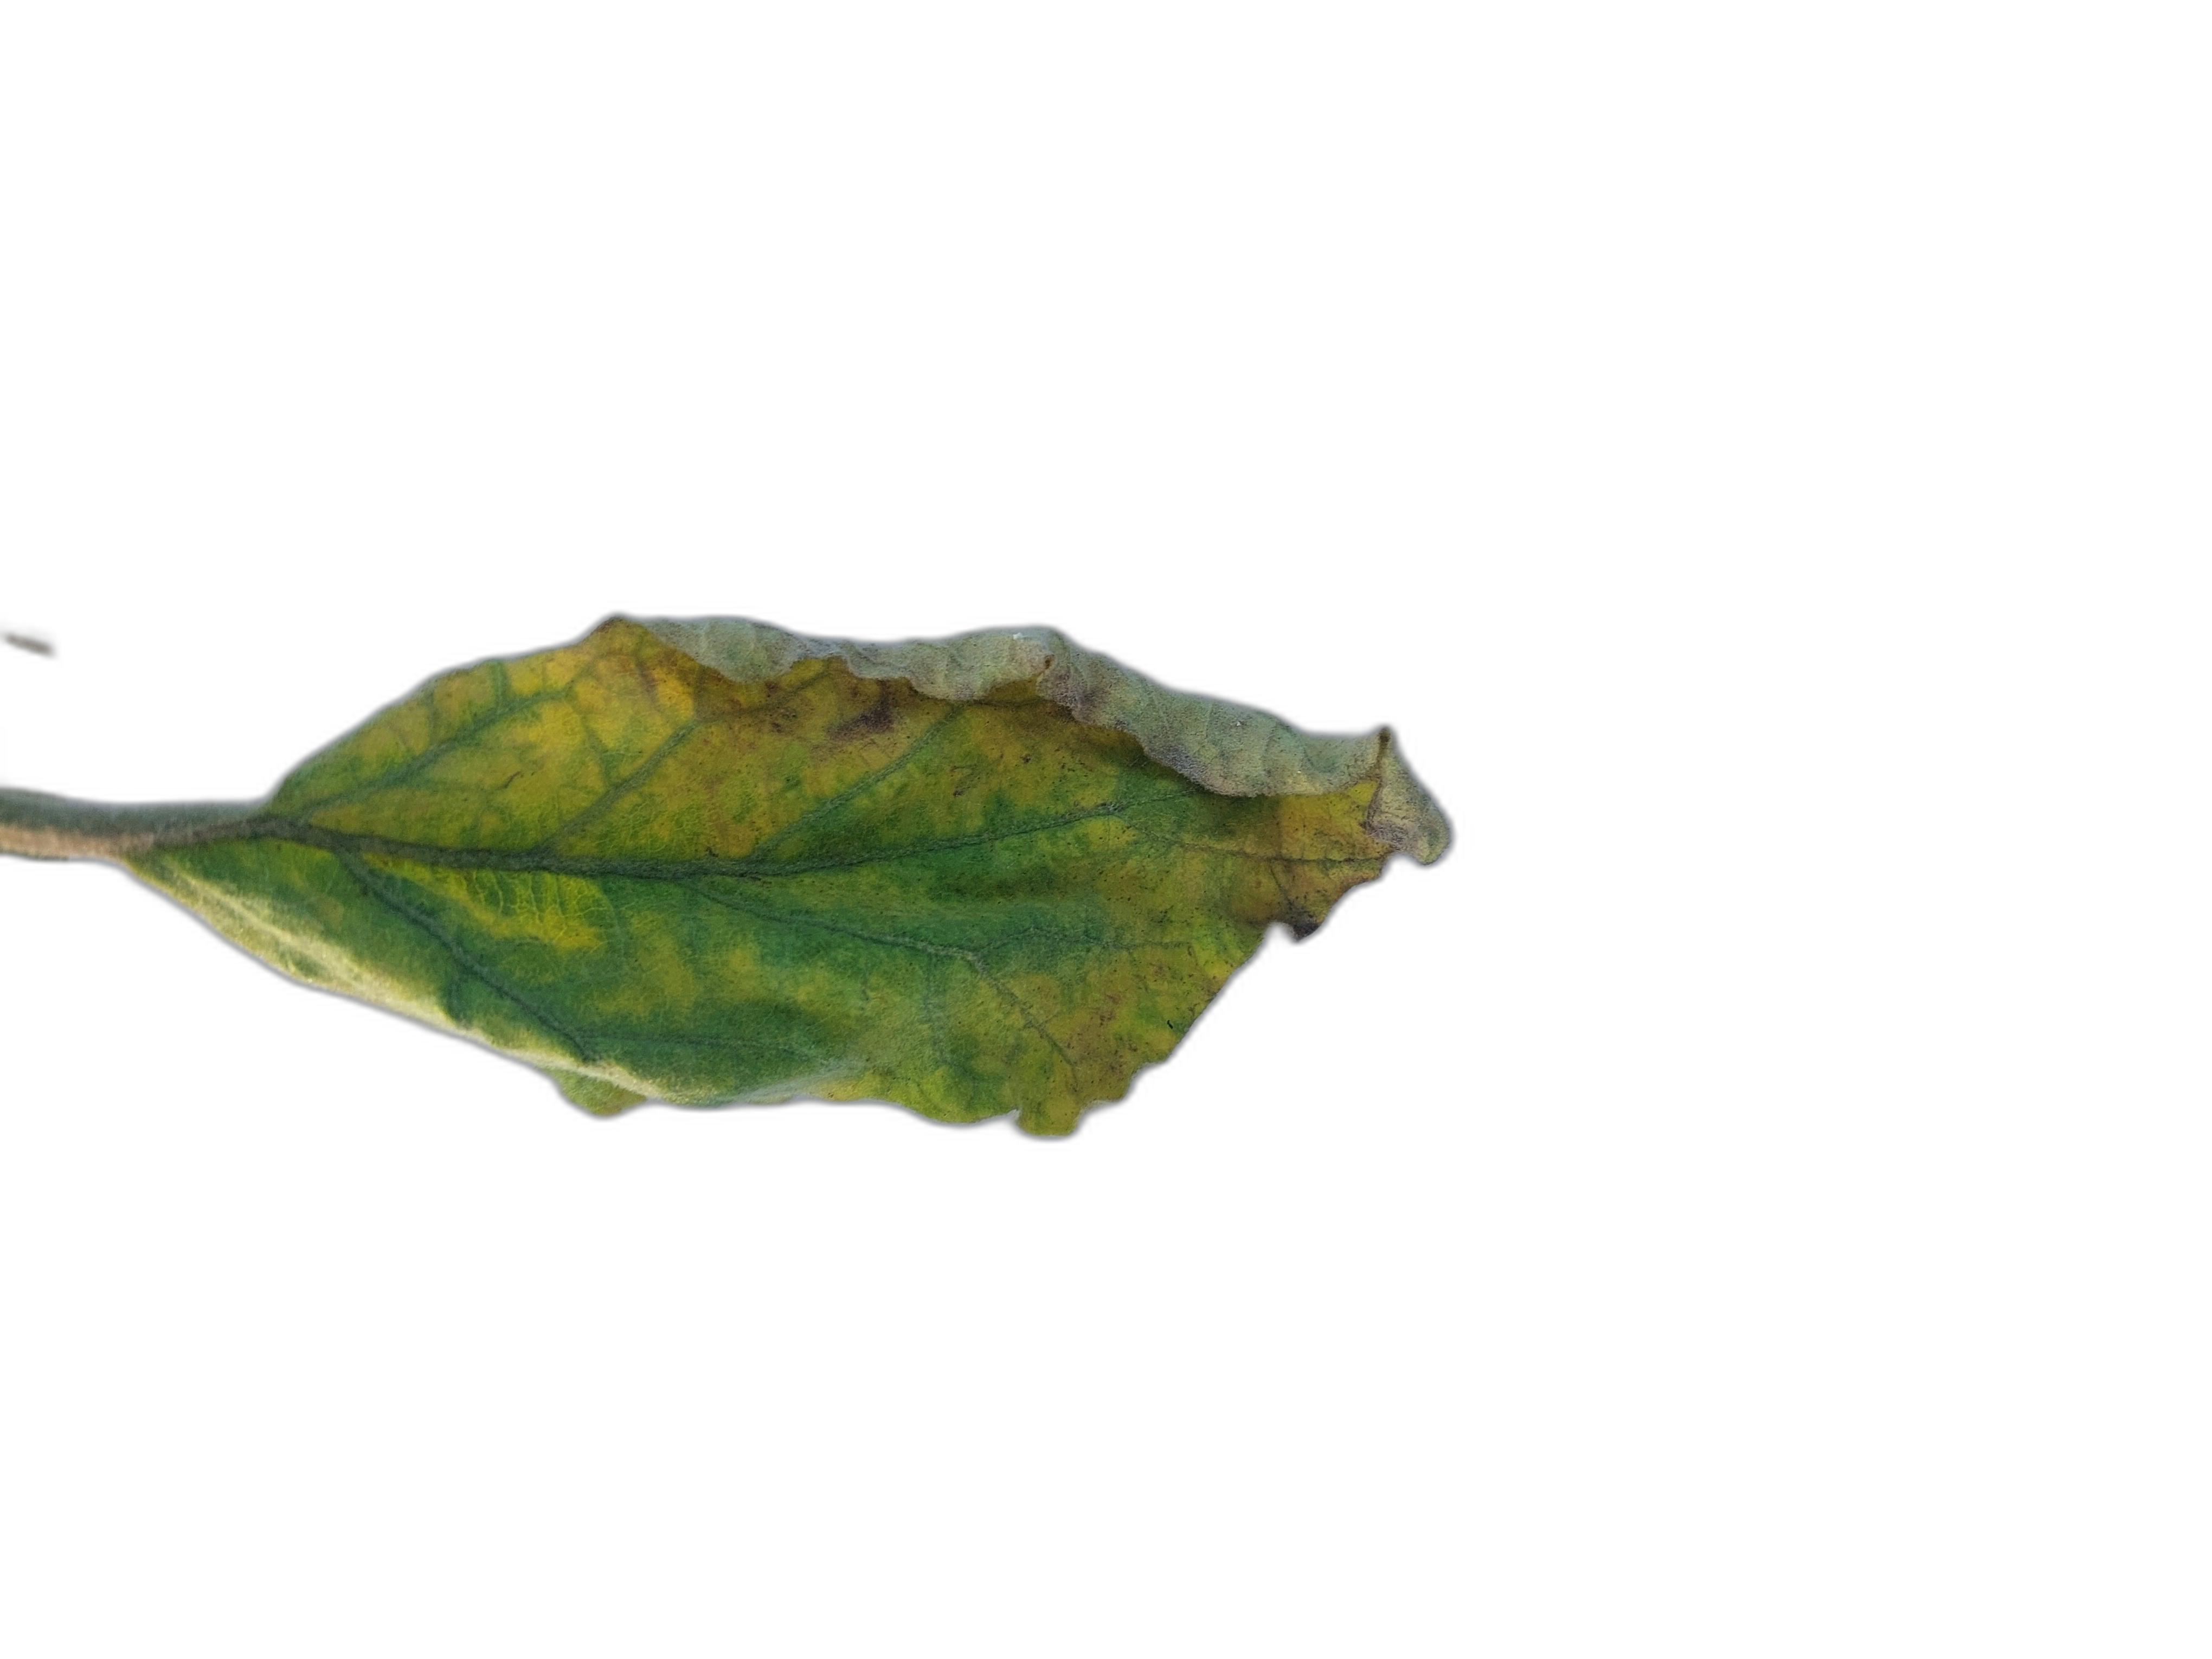
Label: Leaf Spot Disease